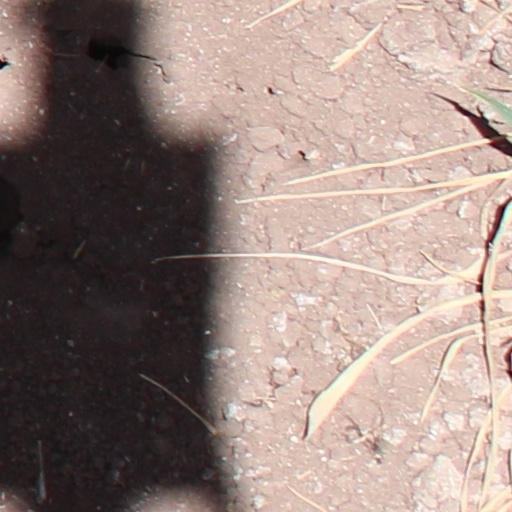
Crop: wheat